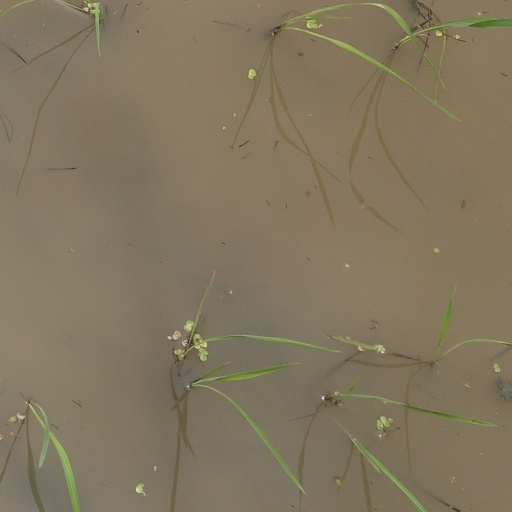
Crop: rice